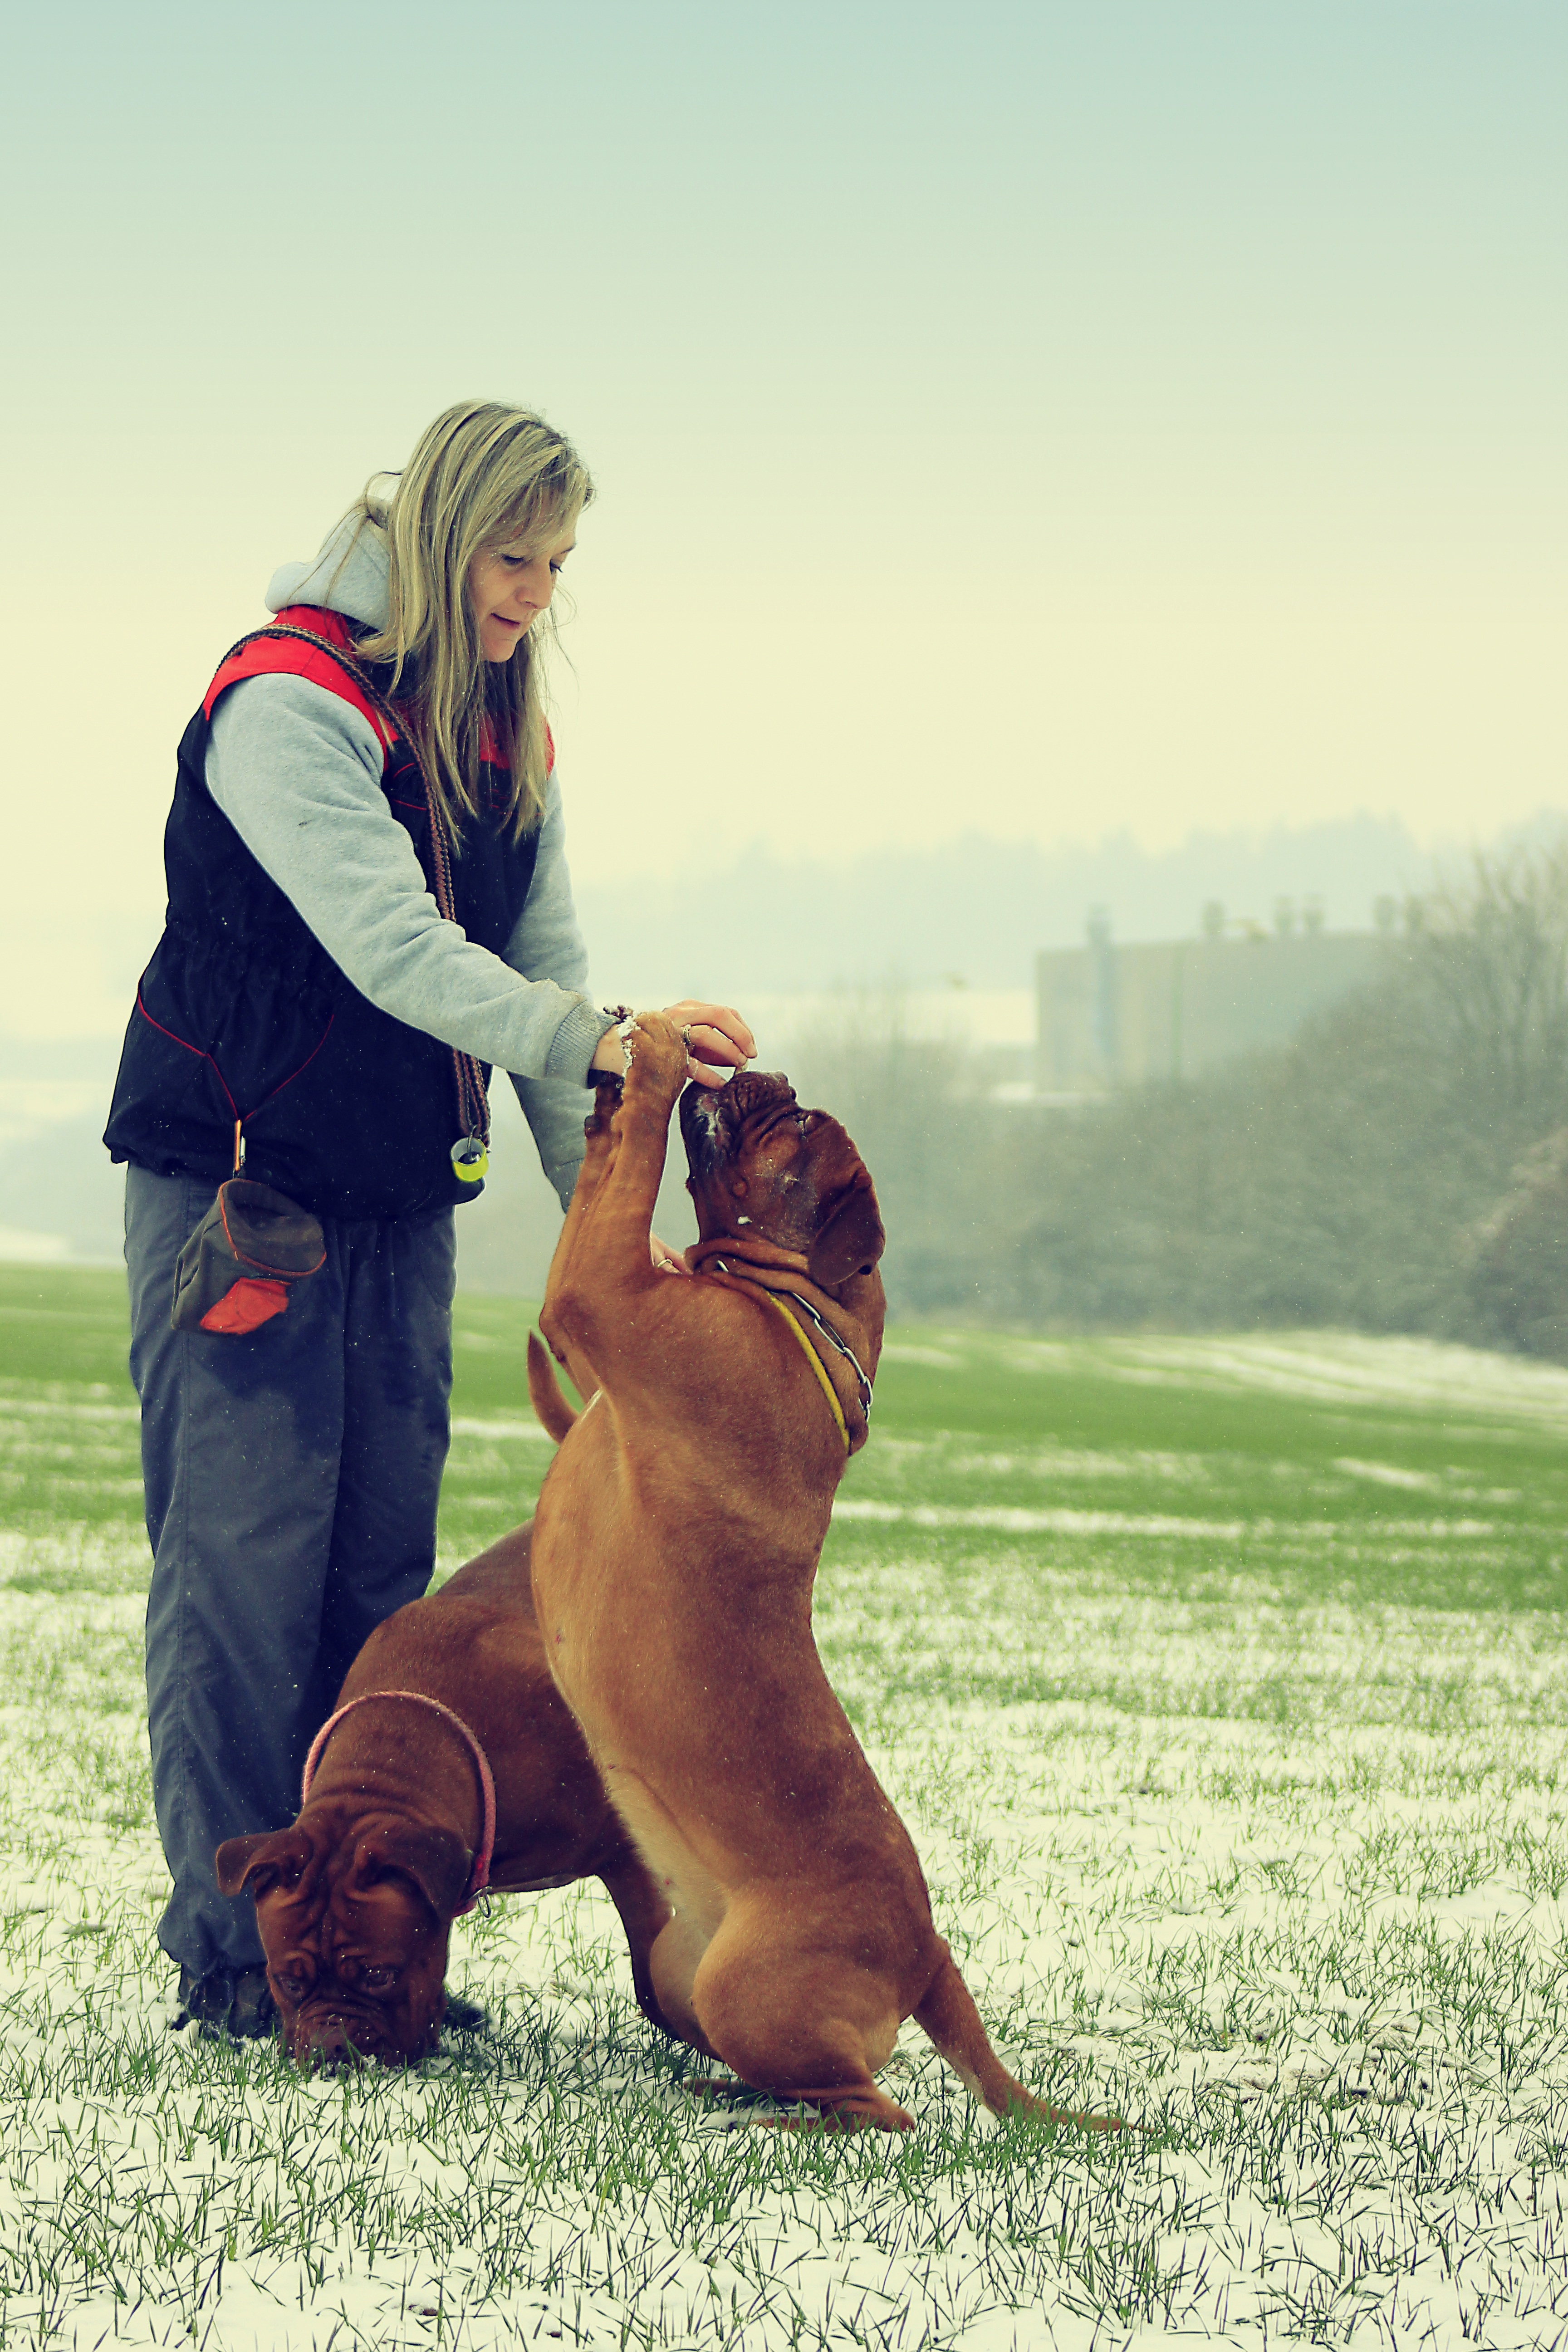
nature, forest, outdoor, snow, cold, winter, girl, woman, white, game, puppy, dog, animal, canine, female, love, pet, mammal, hat, friend, fun, french, happy, happiness, sports, animals, vertebrate, funny, humor, bordeaux, beautiful, domestic, large, friendly, she, mastiff, dogue, dog like mammal